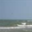
Label: sea